Vijay Rural Engineering College

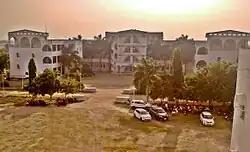
A Block, VREC

Vijay Rural Engineering College, also known as VREC, is a private engineering and polytechnic college established in 1997 in Nizamabad, Telangana, India. It is away from Nizamabad railway station and from Nizamabad Bus Station.The college is affiliated to Jawaharlal Nehru Technological University, Hyderabad and approved by All India Council for Technical Education, New Delhi.